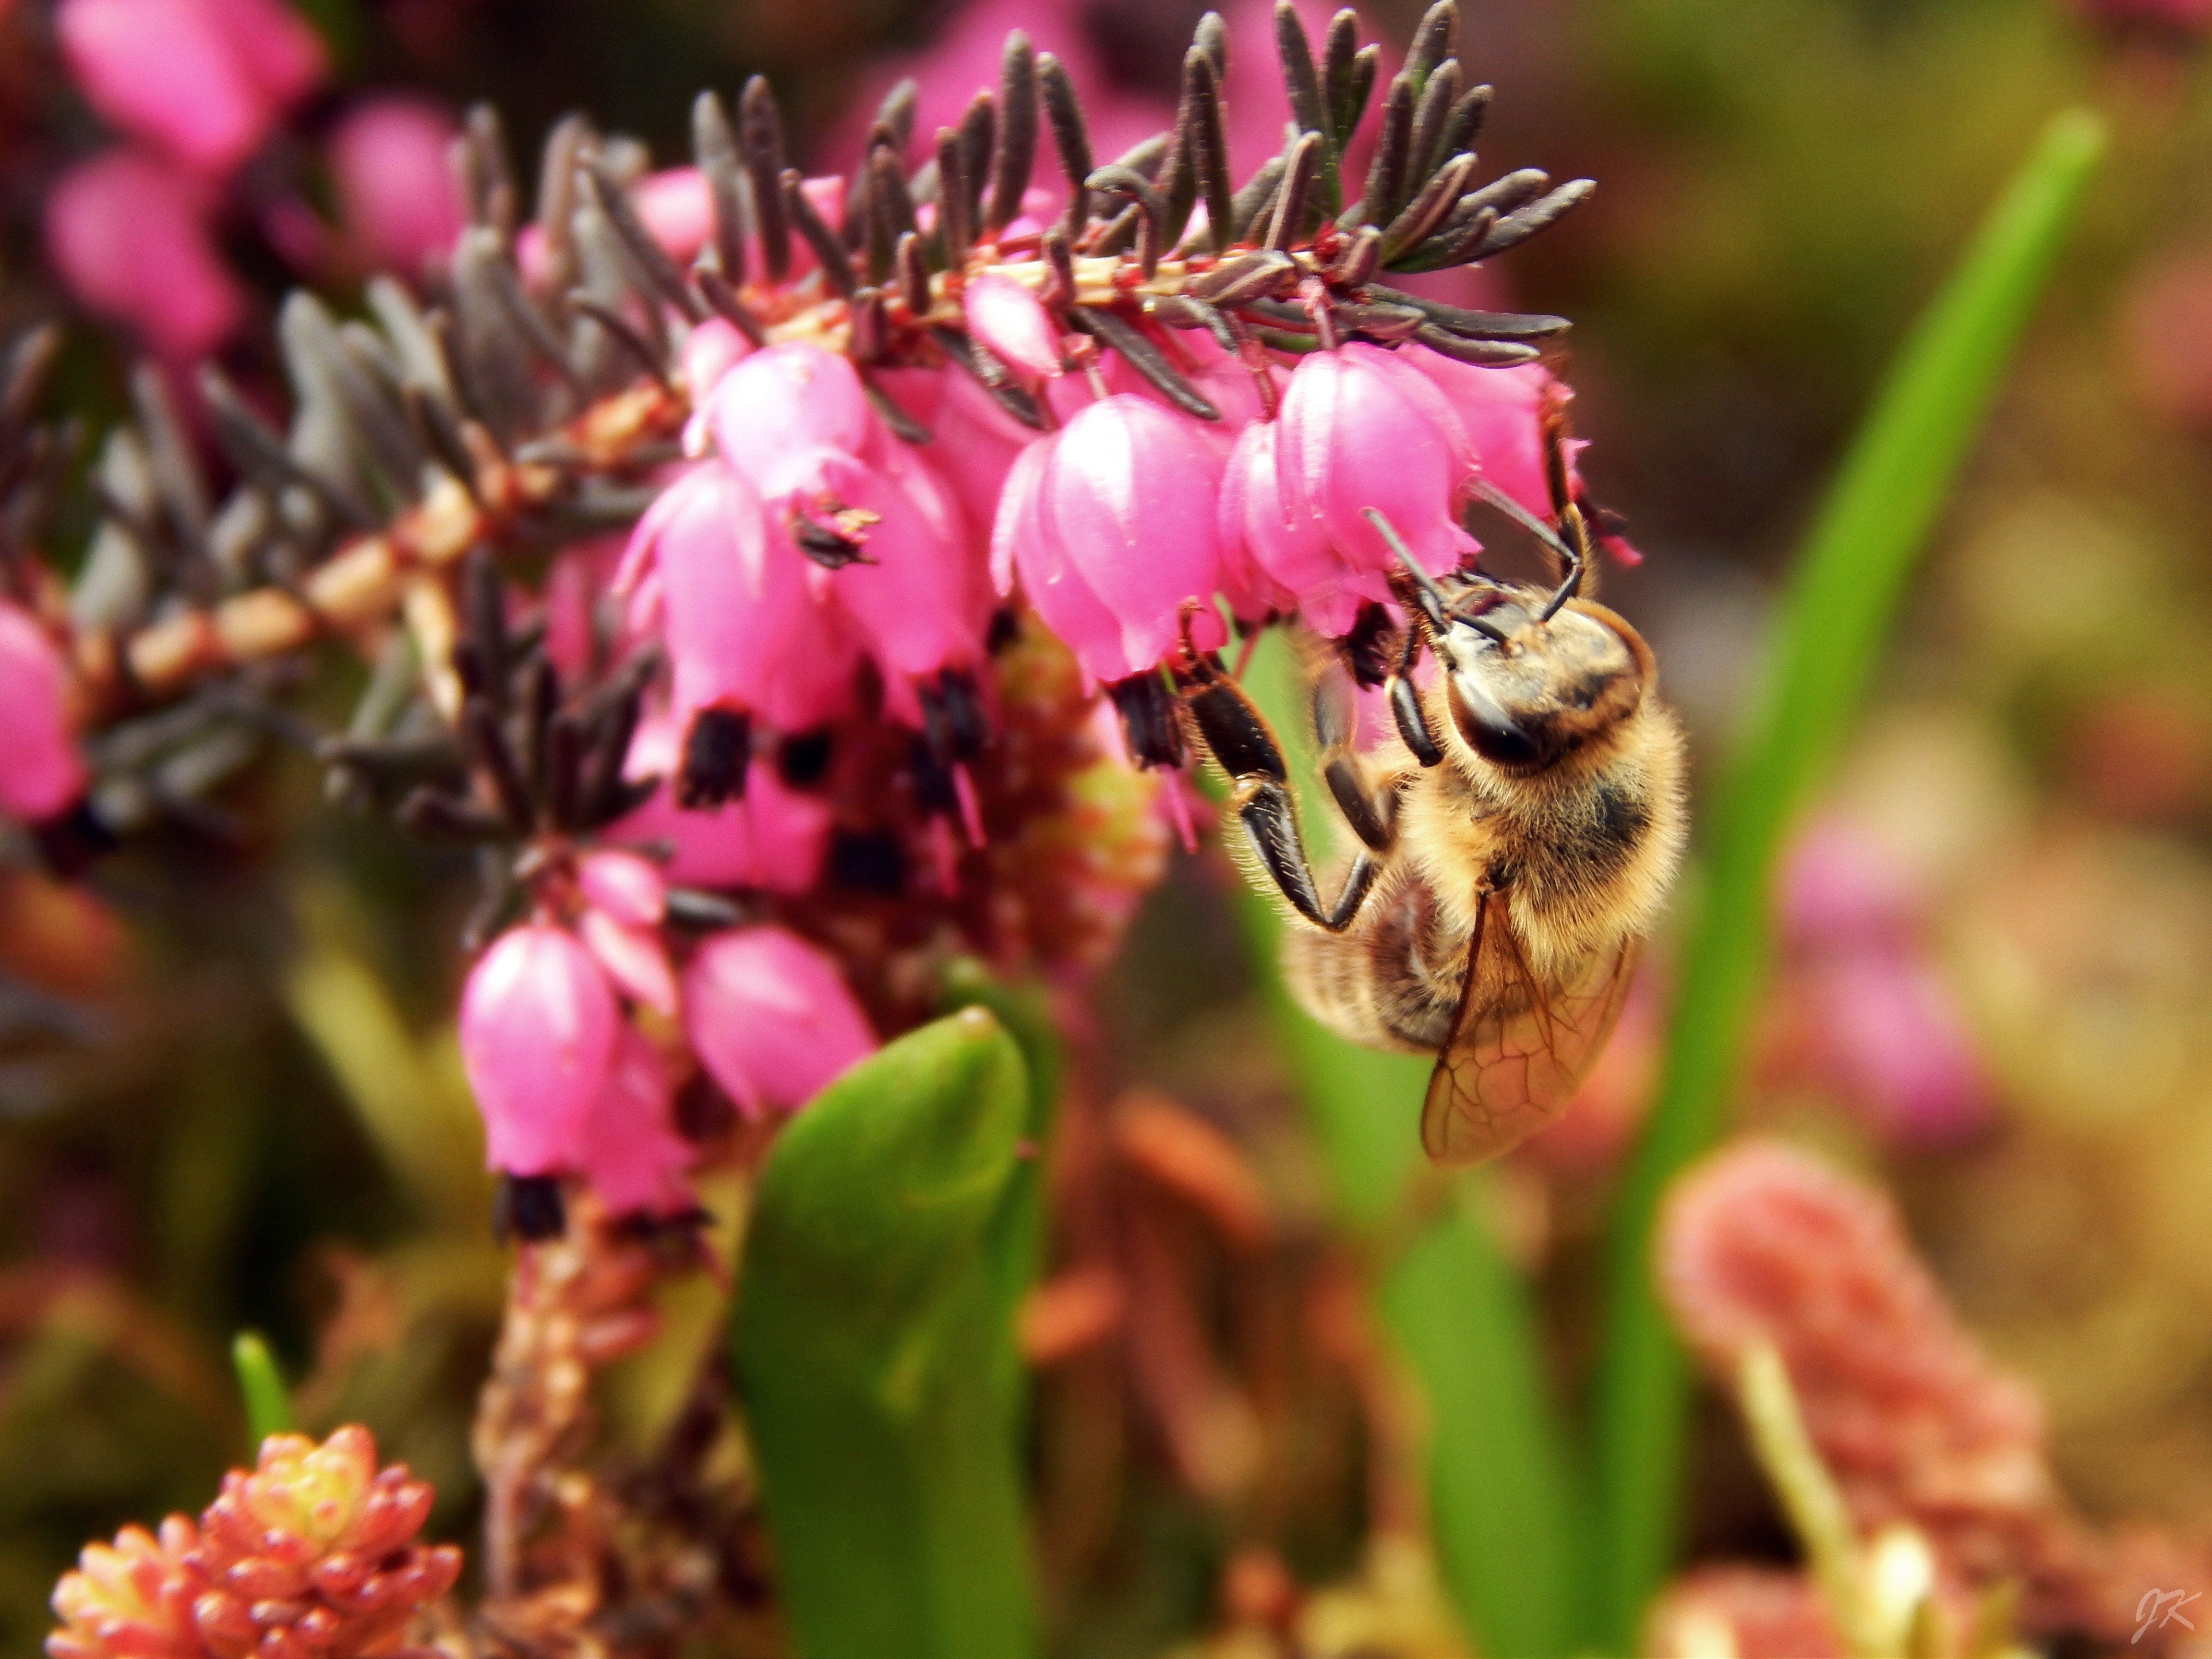
nature, blossom, plant, flower, petal, pollen, spring, insect, macro, botany, garden, flora, fauna, invertebrate, wildflower, flowers, shrub, bee, nectar, macro photography, flowering plant, honey bee, land plant, membrane winged insect